Marshall High School (Texas)

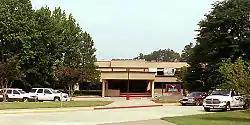

Marshall High School (MHS) is a 5A public school in Marshall, Texas, United States. It is part of the Marshall Independent School District which serves students in central Harrison County. In 2014, the school was rated "Academically Acceptable" by the Texas Education Agency.